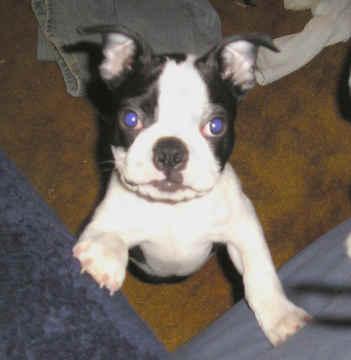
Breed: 230-n000084-Boston_bull